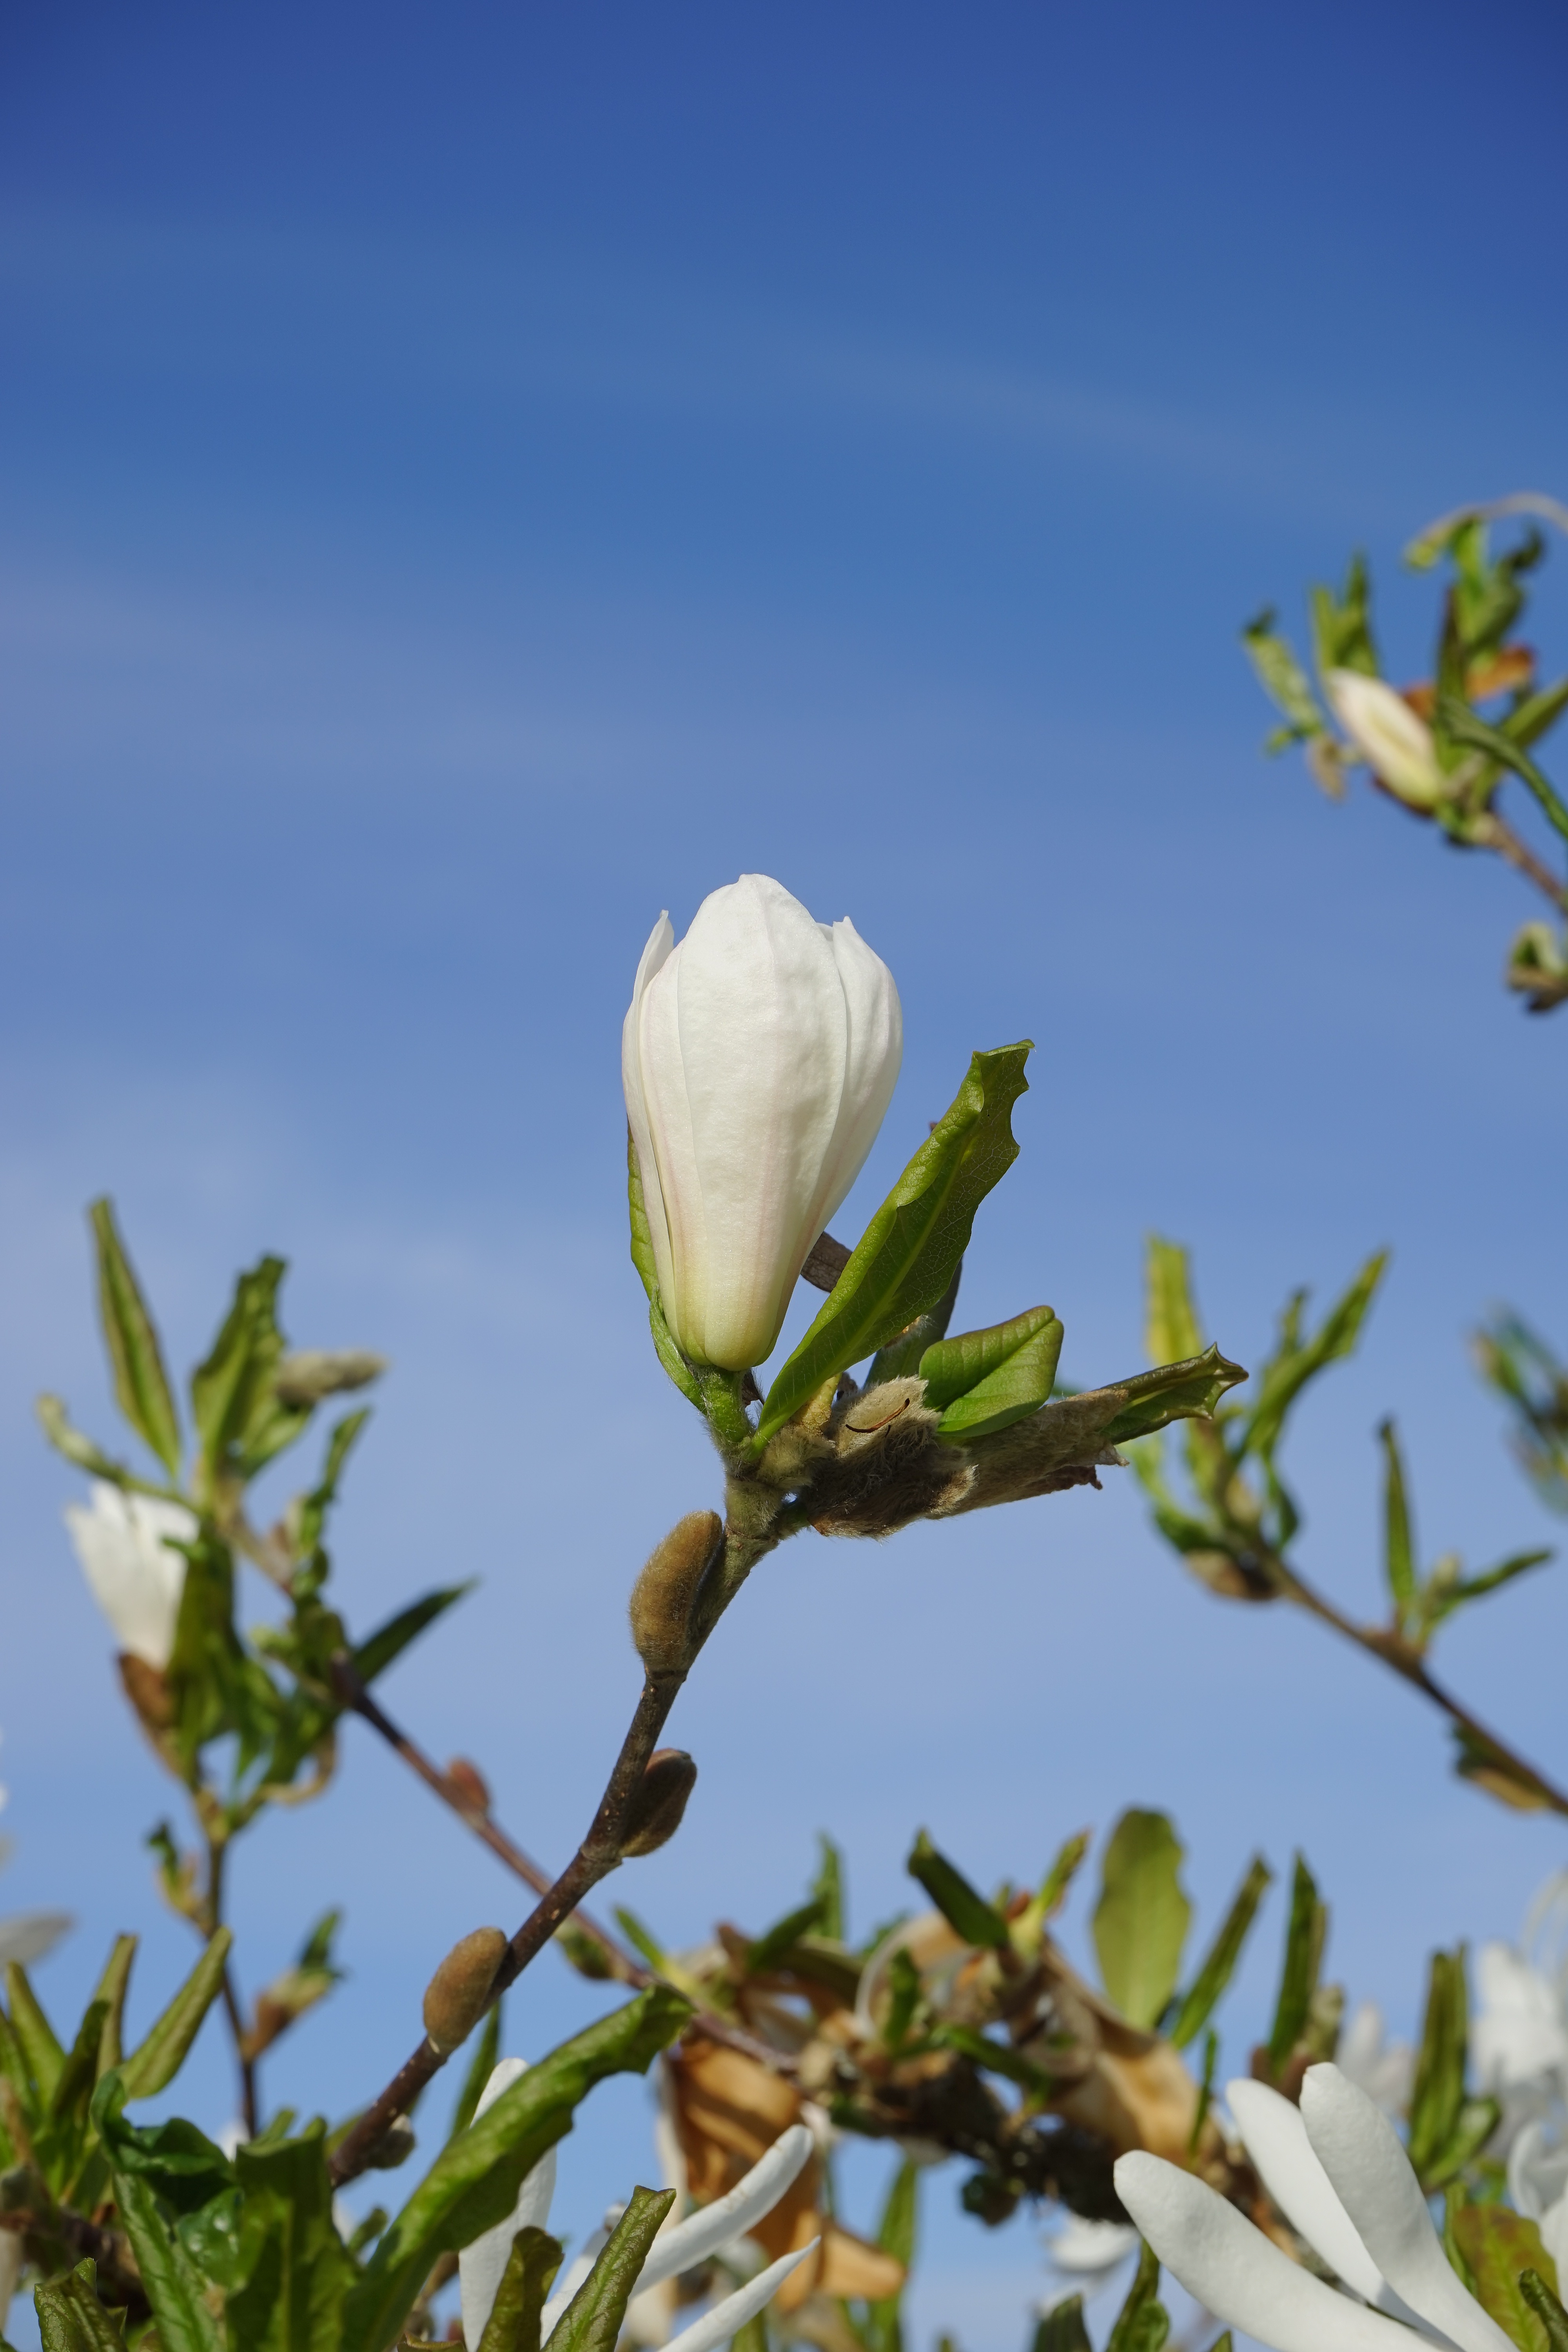
tree, nature, branch, blossom, plant, sky, white, sunlight, leaf, flower, bloom, green, botany, flora, wildflower, closed, ornamental, magnolia, bud, ornamental shrub, macro photography, ornamental plant, flowering plant, magnolia stellata, star magnolie, plant stem, land plant